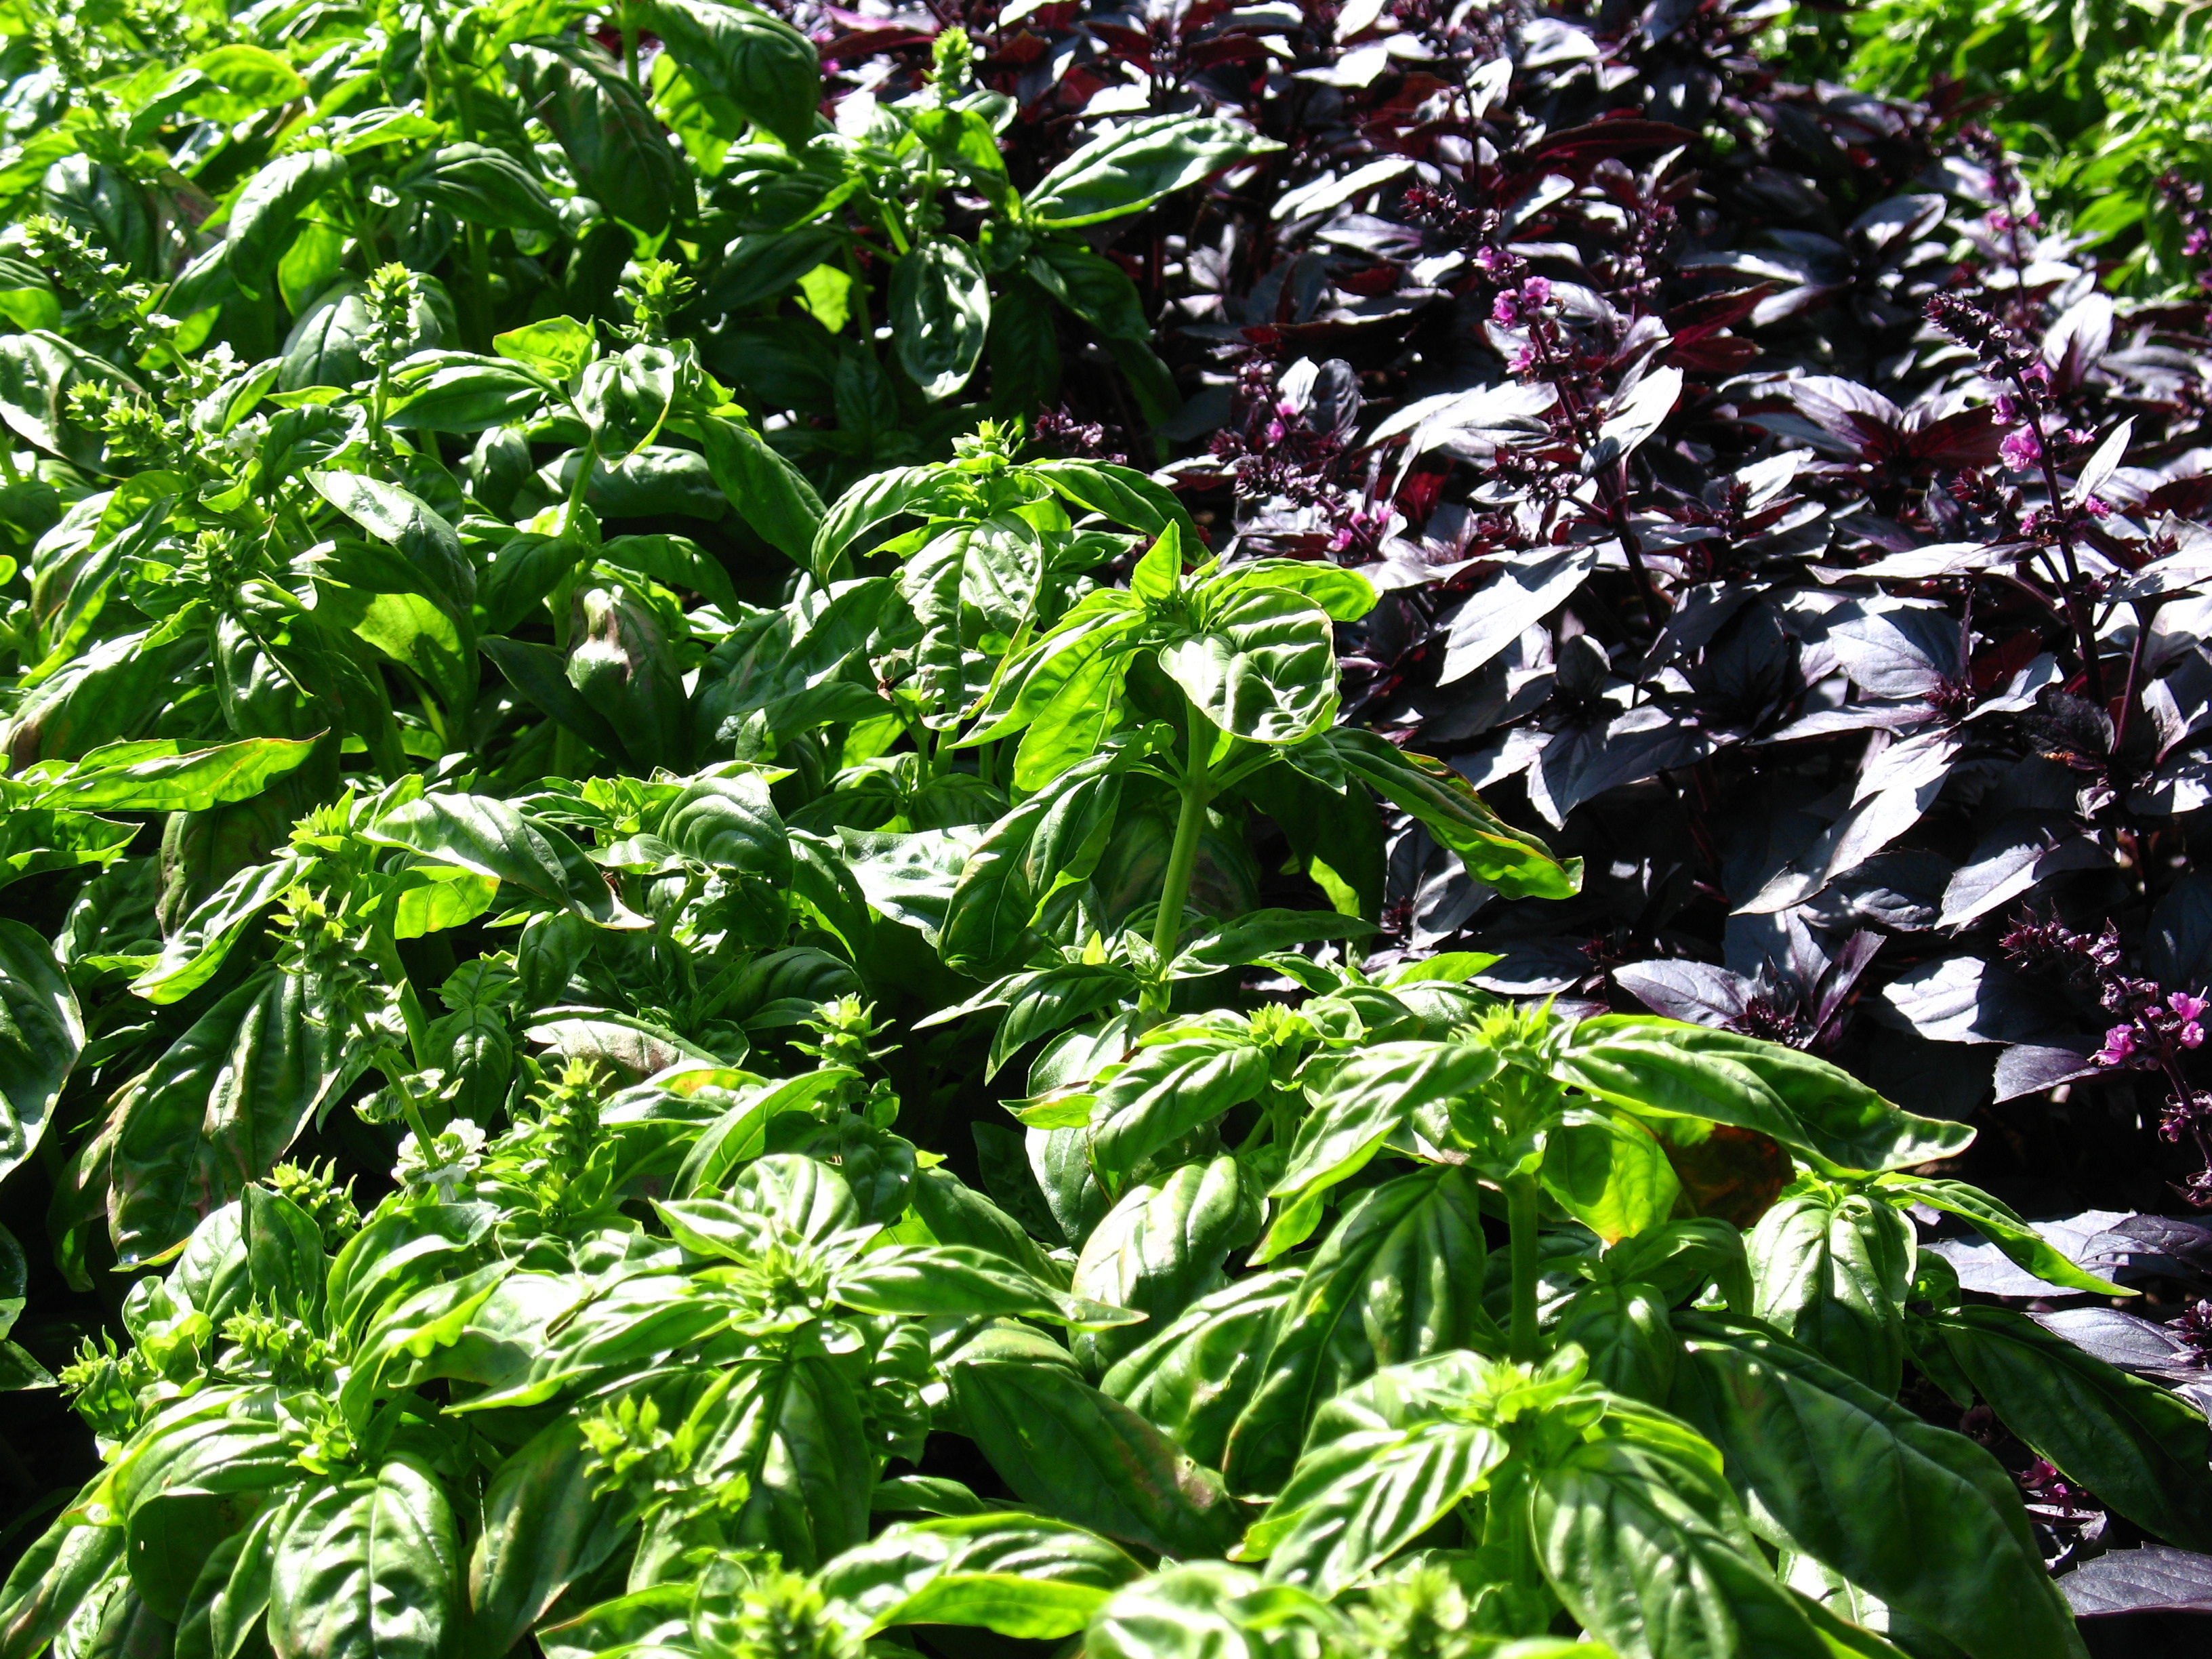
grass, plant, leaf, flower, aroma, food, jungle, herb, produce, vegetable, botany, garden, flora, basil, shrub, rainforest, spices, vegetable garden, flowering plant, land plant